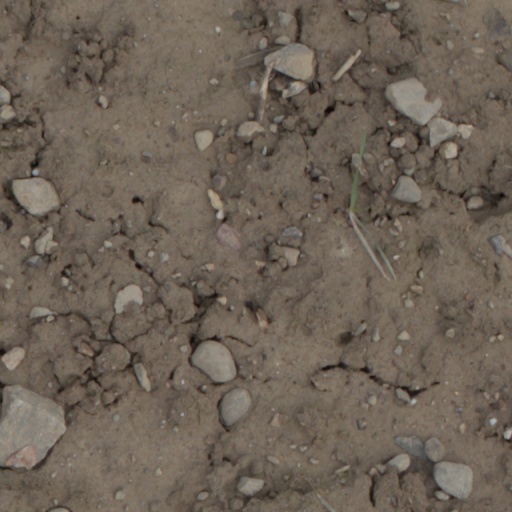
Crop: wheat